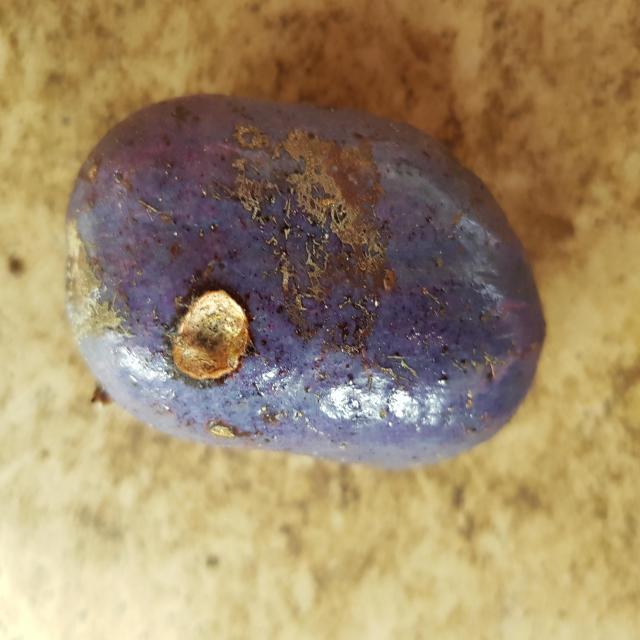
Plum grade: cracked